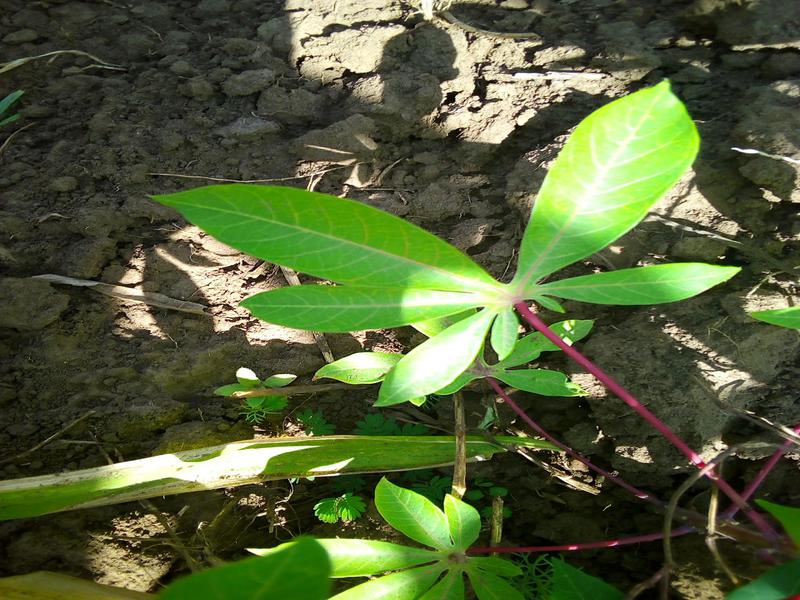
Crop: cassava
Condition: healthy